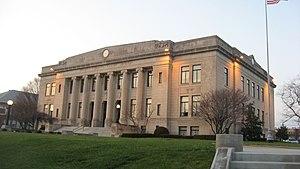
La ville américaine de Washington est le siège du comté de Daviess, dans l’État de l’Indiana. Sa population s’élevait à 11 509 habitants lors du recensement de 2010, estimée à 12 114 habitants en 2017.